Hal Clement

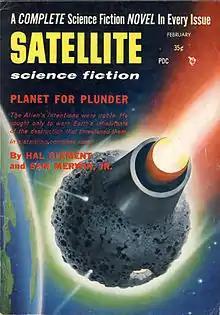
Editor Sam Merwin Jr. added 10,000 words to Clement's novella "Planetfall" for its publication in the February 1957 issue of "Satellite Science Fiction" as "Planet for Plunder".

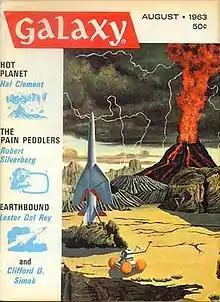
Clement's short story "Hot Planet" took the cover of the August 1963 issue of "Galaxy Science Fiction".

"In the early 1940s, in Astounding, there was a small department called Probability Zero! that ran short-short stories. Or items. Or lies. Things. These things were usually funny and always impossible - echoing the description of the title."